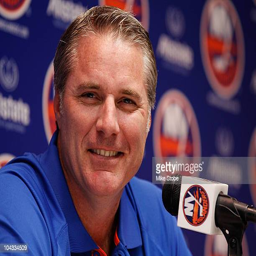
ice hockey goaltender speaks to the media